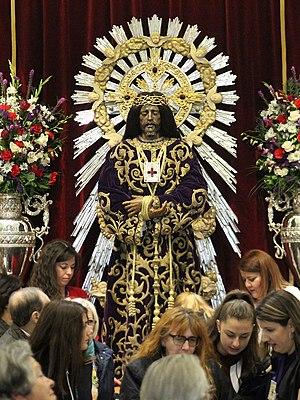
Le Christ de Medinaceli est une statue de Jésus de Nazareth représenté sous la forme de l'Ecce homo se trouvant dans la basilique Nuestro Padre Jesús de Medinaceli à Madrid et qui est l'objet d'une vénération par les catholiques.